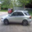
Label: automobile